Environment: real
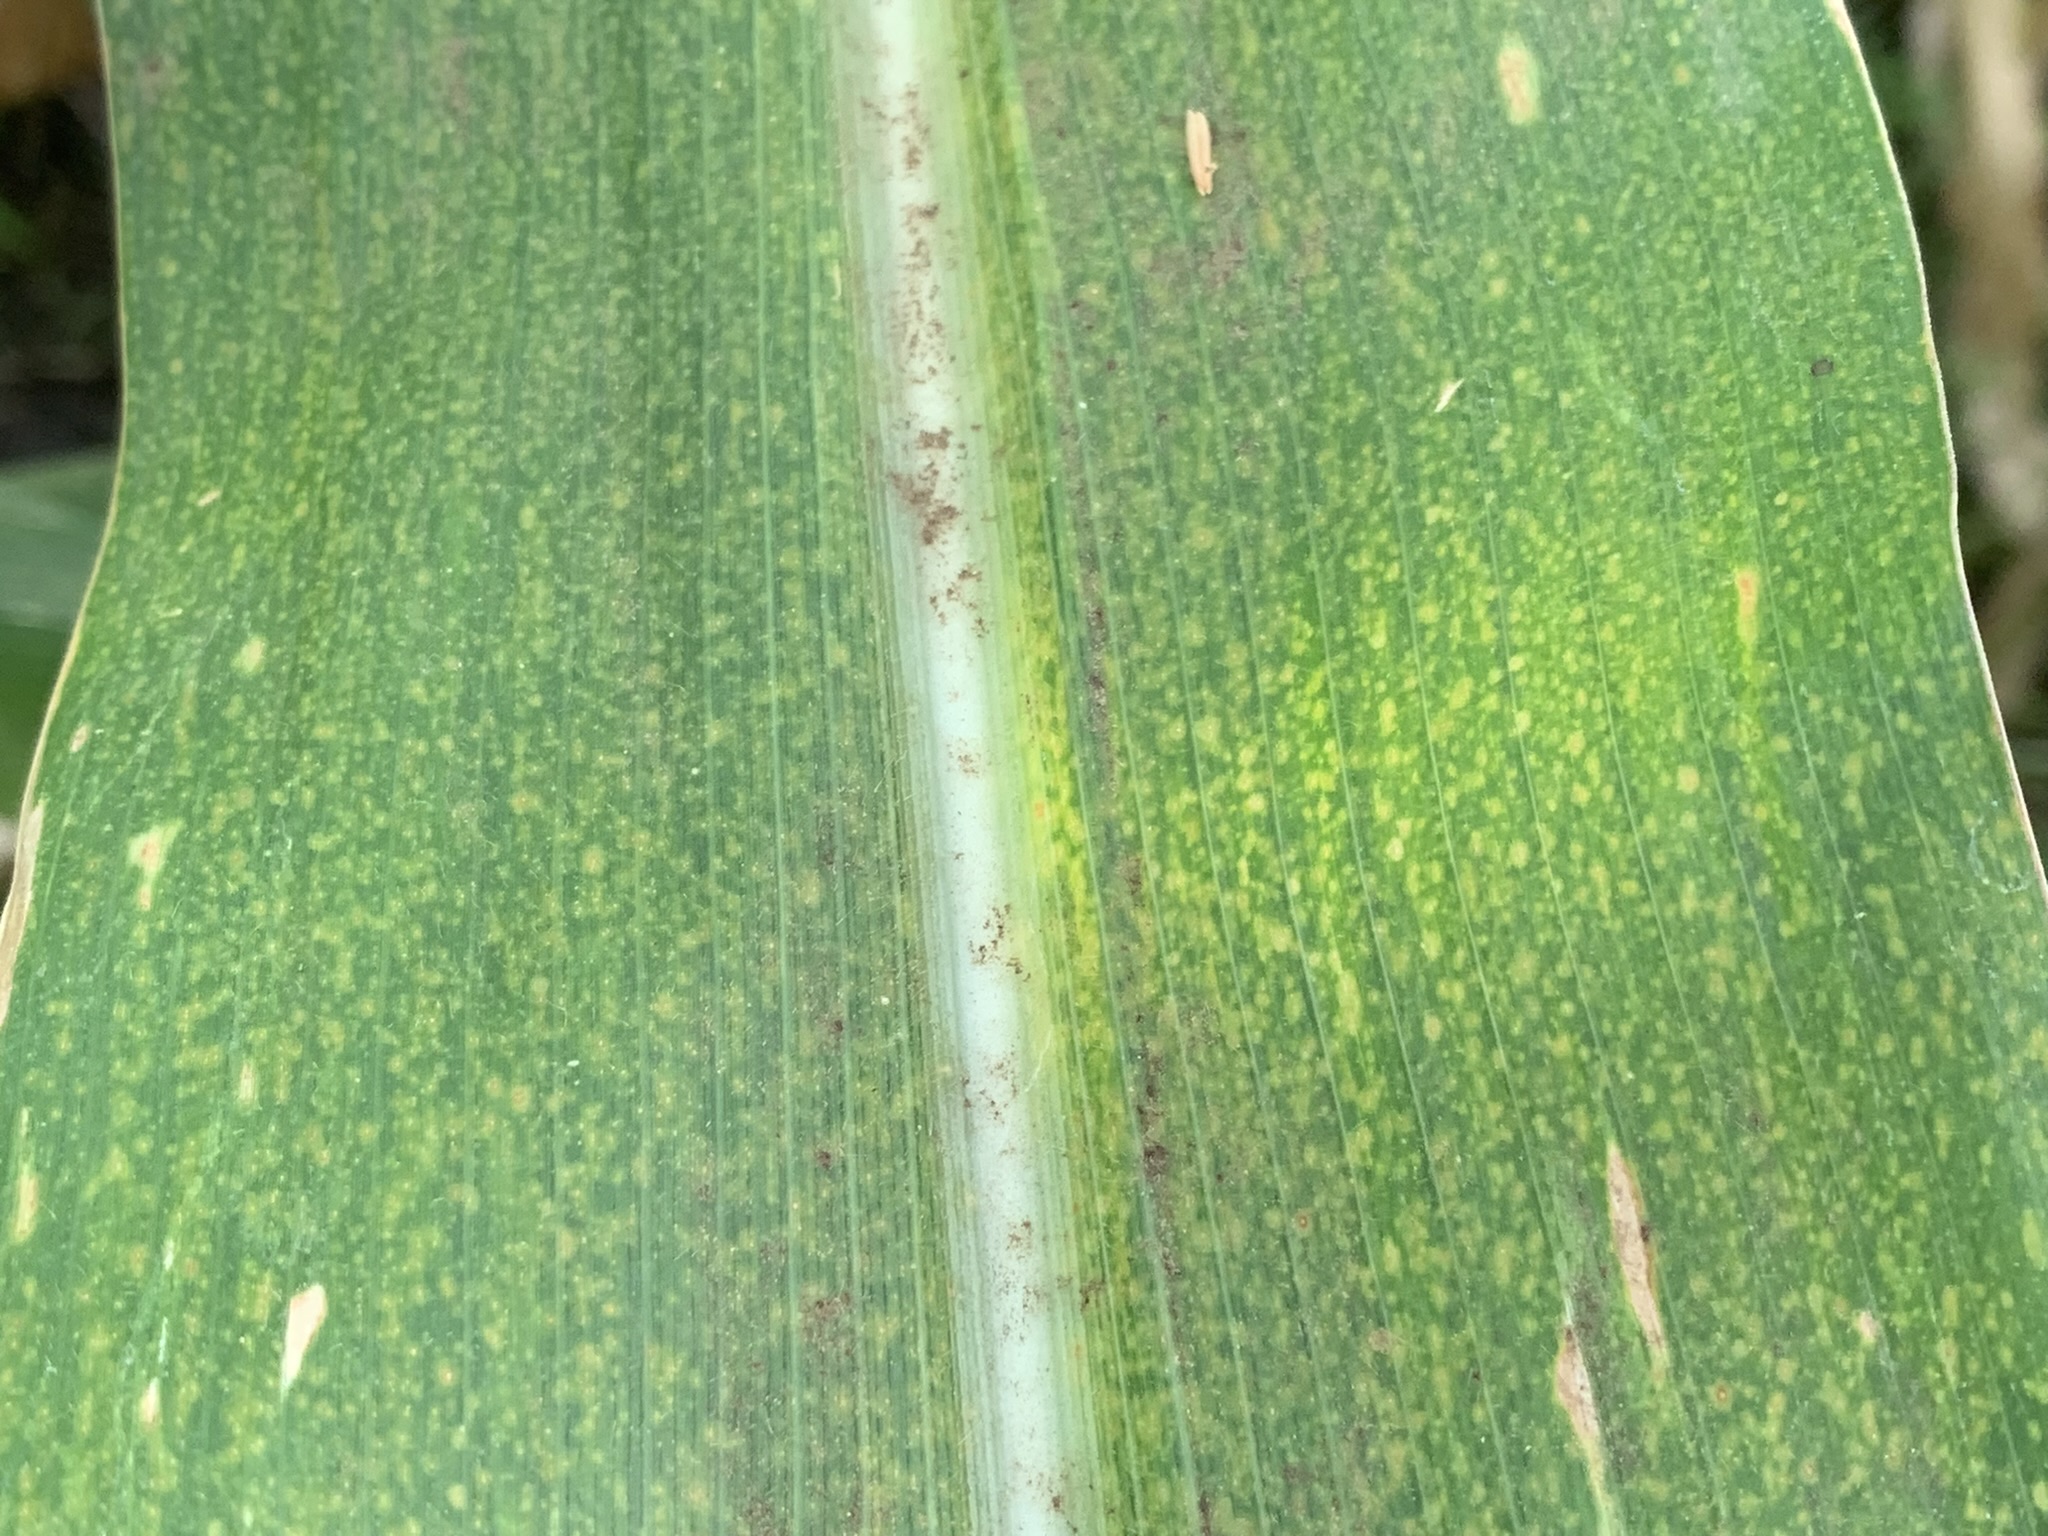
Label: lethal_necrosis